Reformation

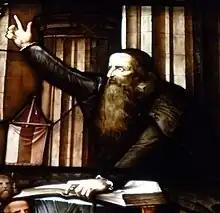
John Knox was a leading figure in the Scottish Reformation

Having been banished from Sweden, Hoffman was wandering in southern Germany and the Low Countries. He turned Anabaptist but suspended adult baptism to avoid persecution. He denied that Christ had become flesh, and preached that 144,000 elect were to gather in Strasbourg to witness Christ's return in 1533. His followers known as Melchiorites swarmed into the city, presenting an enormous challenge for its charity provisions. Hoffman also came to Strasbourg, but the authorities arrested him. After the deadline for Christ's return passed uneventfully, many disappointed Melchiorites accepted the leadership of a charismatic Dutch baker Jan Matthijszoon (d. 1534). He blamed Hoffman for the suspension of adult baptism, and proclaimed the city of Münster as the New Jerusalem. Although Münster was an episcopal see, the town council had installed a Protestant pastor Bernhard Rothmann (d. 1535) in clear defiance to the new prince-bishop Franz von Waldeck. Those who expected a radical social transformation from the Reformation flocked to Münster. The radicals assumed full control of the town in February 1534.